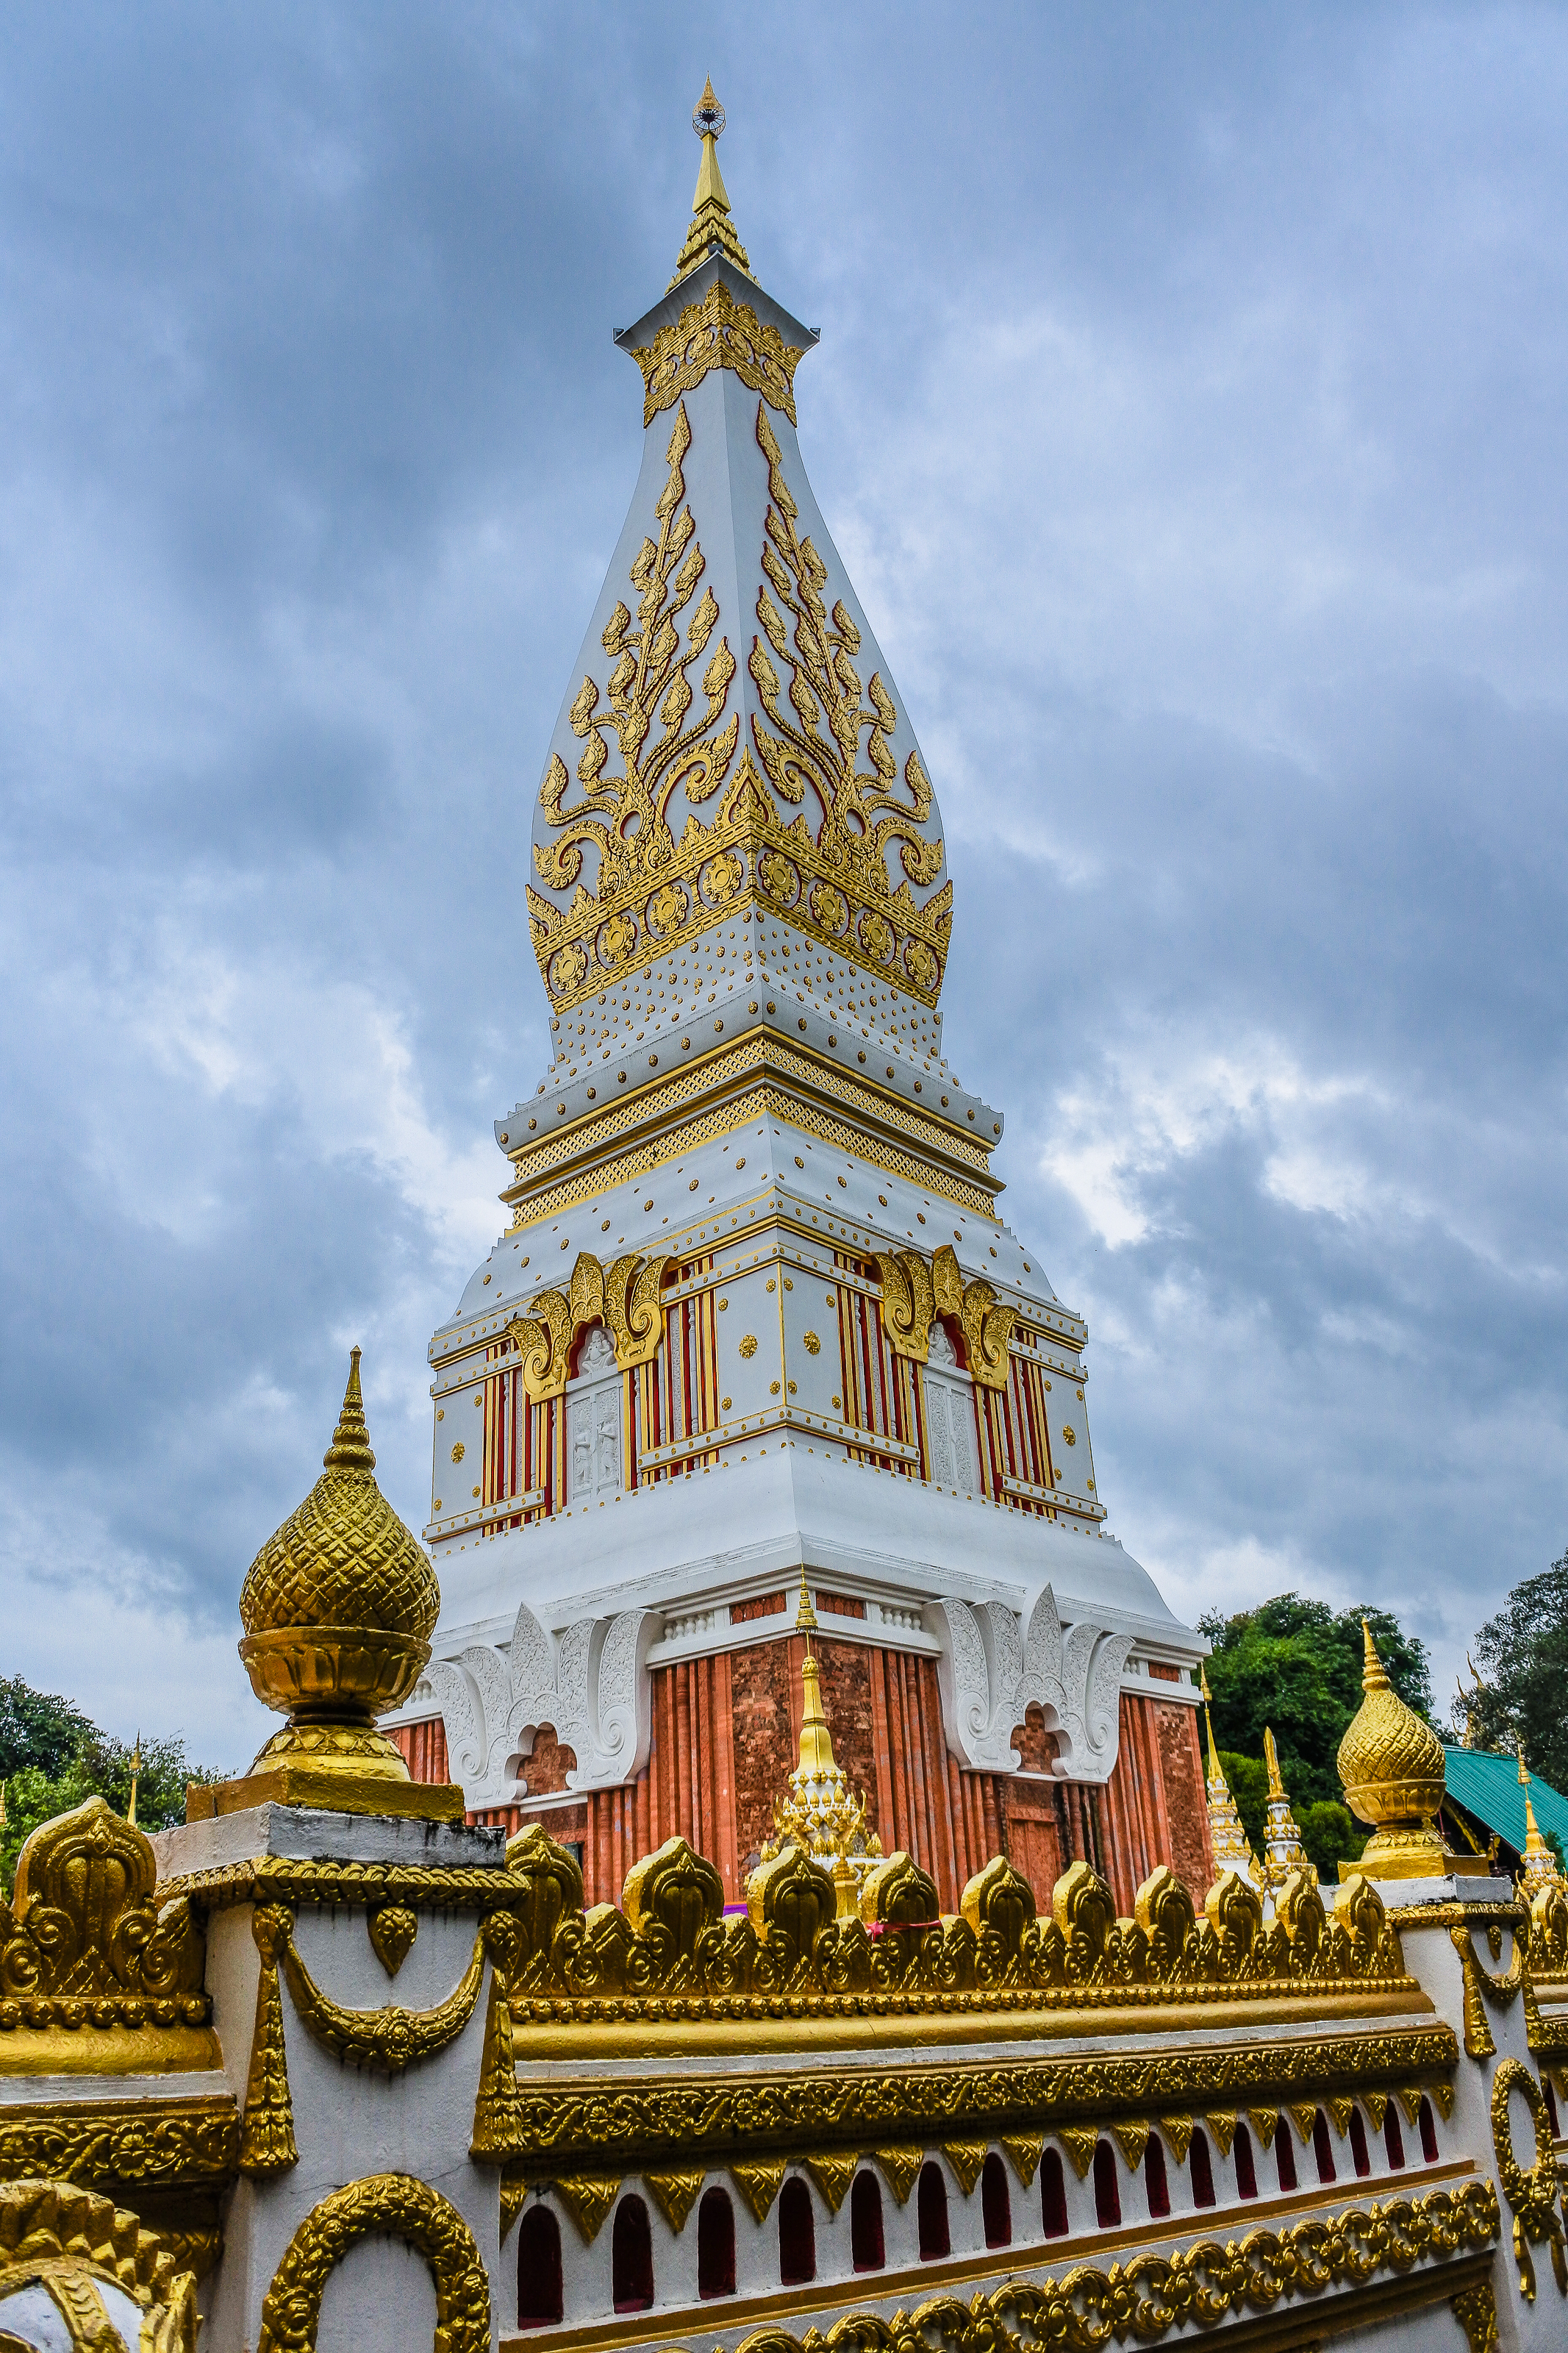
architecture, art, asia, beautiful, believe, blue, buddha, buddhism, chedi, culture, faith, gold, golden, heritage, historic, life, magnificent, northeastern, pagoda, religion, sacred, stupa, temple, travel, landmark, place of worship, sky, building, wat, spire, cloud, shrine, steeple, facade, tourist attraction, tourism, stock photography, palace, historic site, leisure, tradition, vacation, roof, world, tower, city, monastery